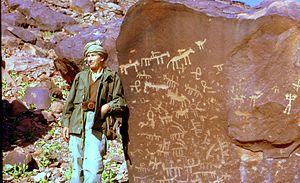
Henri Lhote, 16 mars 1903 à Paris - 26 mars 1991 à Saint-Aignan, est un préhistorien français qui a particulièrement recensé et fait connaître les peintures et les gravures du Tassili en Algérie.
Le cheval en Mauritanie est introduit dès la plus haute antiquité, comme le démontrent des peintures rupestres de chars. Au Moyen-Âge, il fait l'objet d'un commerce vers le Sud.